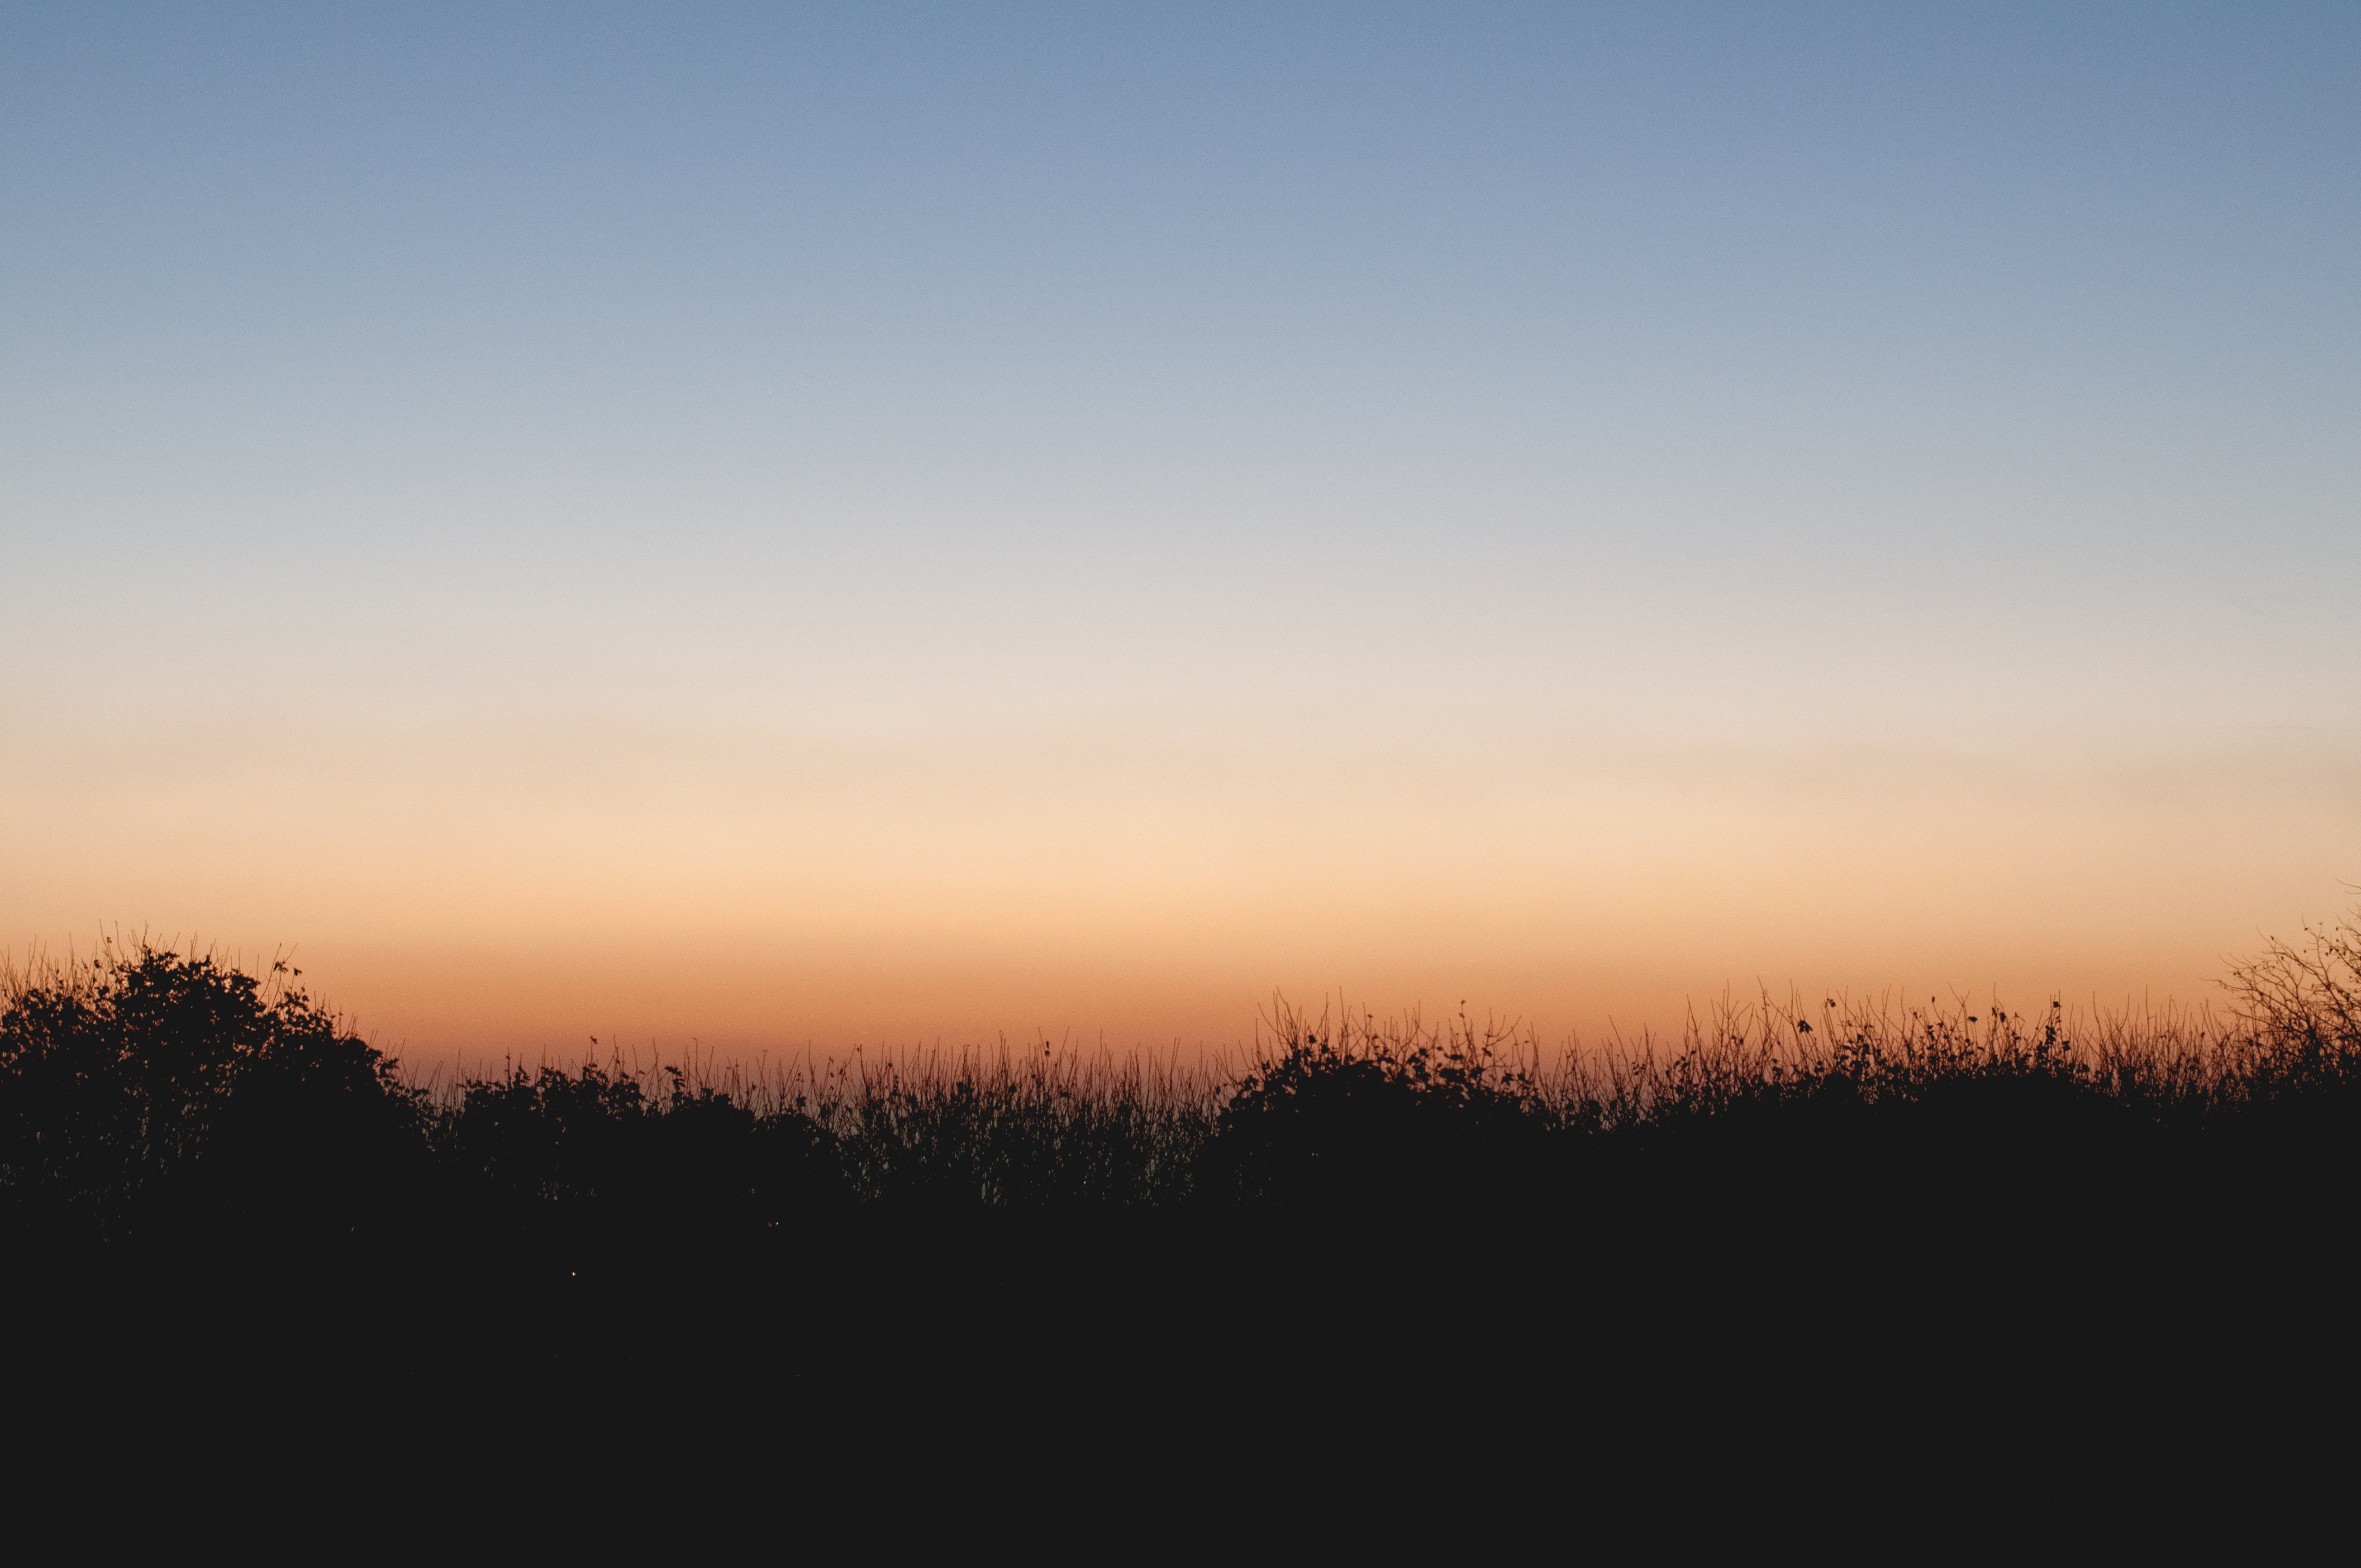
nature, horizon, cloud, sky, sun, sunrise, sunset, mist, field, prairie, sunlight, morning, hill, dawn, atmosphere, dusk, evening, plain, afterglow, atmospheric phenomenon